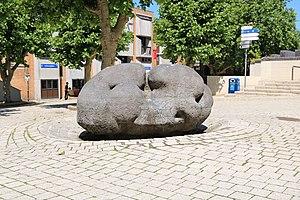
Belgique - Louvain-la-Neuve - place Galilée - sculpture surnommée ""Crotte de mammouth"" (Jean Willame)"
La Place Galilée est un ensemble architectural de style brutaliste édifié de 1970 à 1973 à Louvain-la-Neuve, section de la ville belge d'Ottignies-Louvain-la-Neuve, en Brabant wallon.
La rue des Wallons et la place des Wallons constituent un axe piétonnier situé dans le quartier du Biéreau à Louvain-la-Neuve, section de la ville belge d'Ottignies-Louvain-la-Neuve, en Brabant wallon.